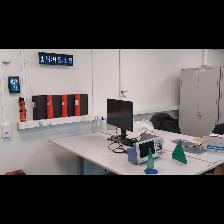
Label: NonHuman